Sussie Eriksson

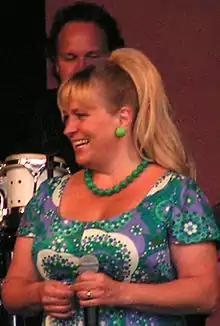
Eriksson in 2007

Susanne Maria "Sussie" Eriksson (born 2 January 1963) is a Swedish singer and actress. Eriksson has worked in a number of musicals and had the lead role in the comedy series, "c/o Segemyhr" for five seasons, and also participated in the singing show "Sing-A-Long".